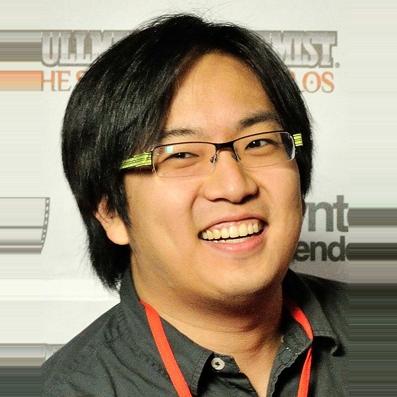
Age: 26